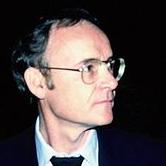
Age: 47